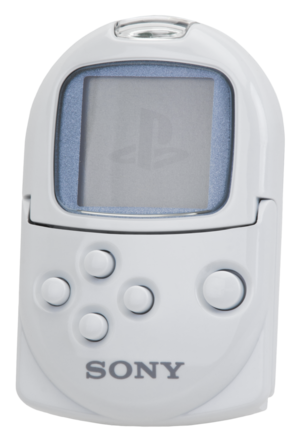
Sony Interactive Entertainment（ソニー・インタラクティブエンターテインメント）est une filiale japonaise de Sony spécialisée dans l'industrie vidéoludique et basée à San Mateo, en Californie. La compagnie développe, produit et commercialise des consoles de jeu et des jeux vidéo. Le succès de la gamme PlayStation en fait l'un des principaux acteurs du marché.
La PocketStation est une console portable miniature créée par Sony comme périphérique de la PlayStation. Elle fut lancée exclusivement au Japon le 23 janvier 1999. Elle comprend un écran LCD, du son, une horloge temps réel, ainsi que des capacités de communication infrarouge. Elle peut également servir comme carte mémoire PlayStation. Dans certains RPG, il était possible d'utiliser celle-ci pour augmenter les niveaux des personnages pour ensuite appliquer ces améliorations.